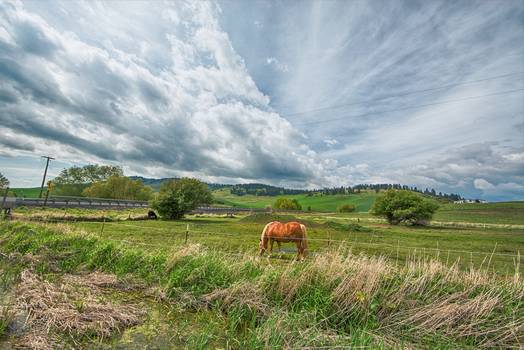
Label: No Watermark